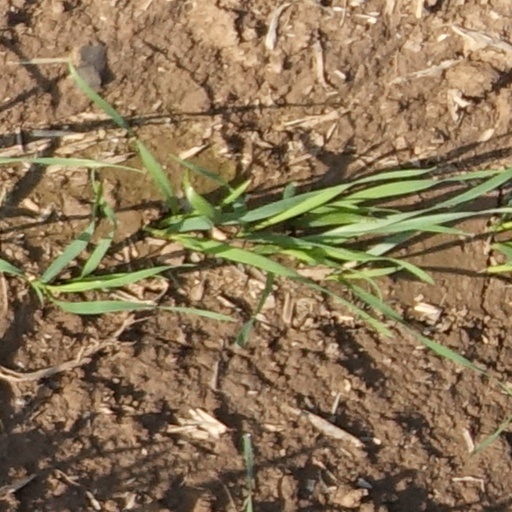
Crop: wheat